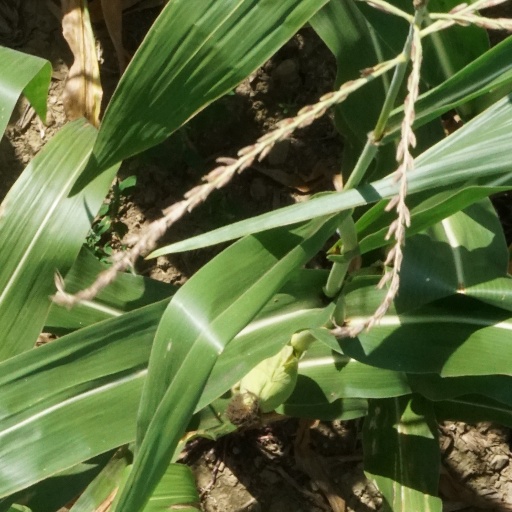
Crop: maize; corn